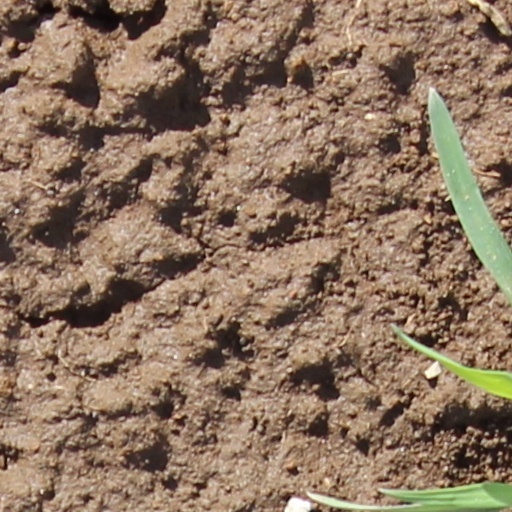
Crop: wheat